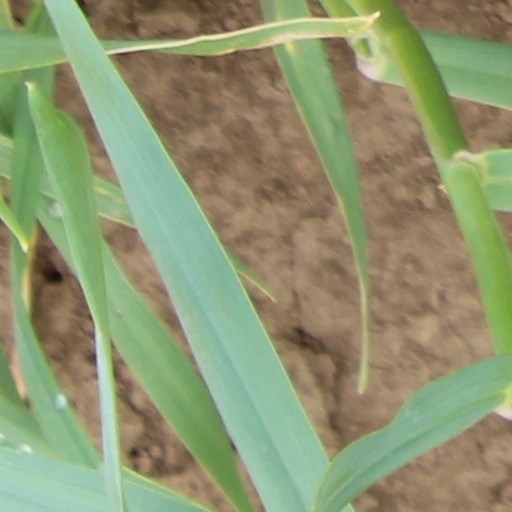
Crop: wheat